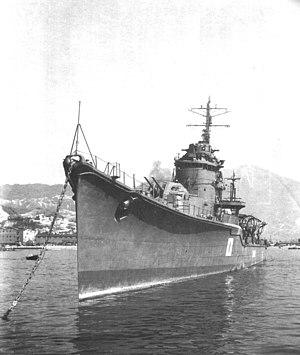
Le Yoizuki était un destroyer de classe Akizuki en service dans la Marine impériale japonaise pendant la Seconde Guerre mondiale.